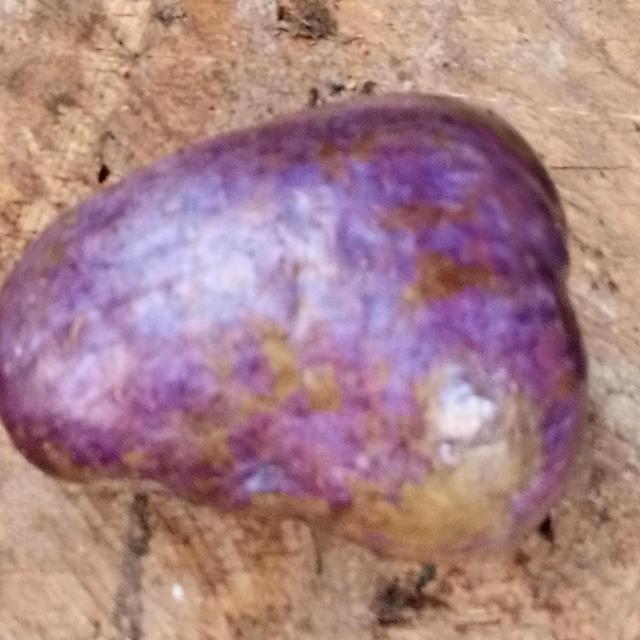
Plum grade: spotted